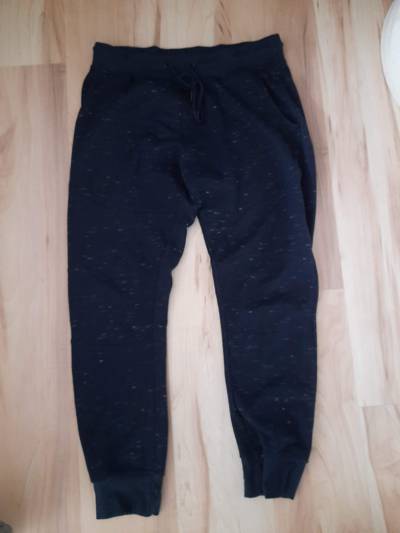
Waste category: clothes